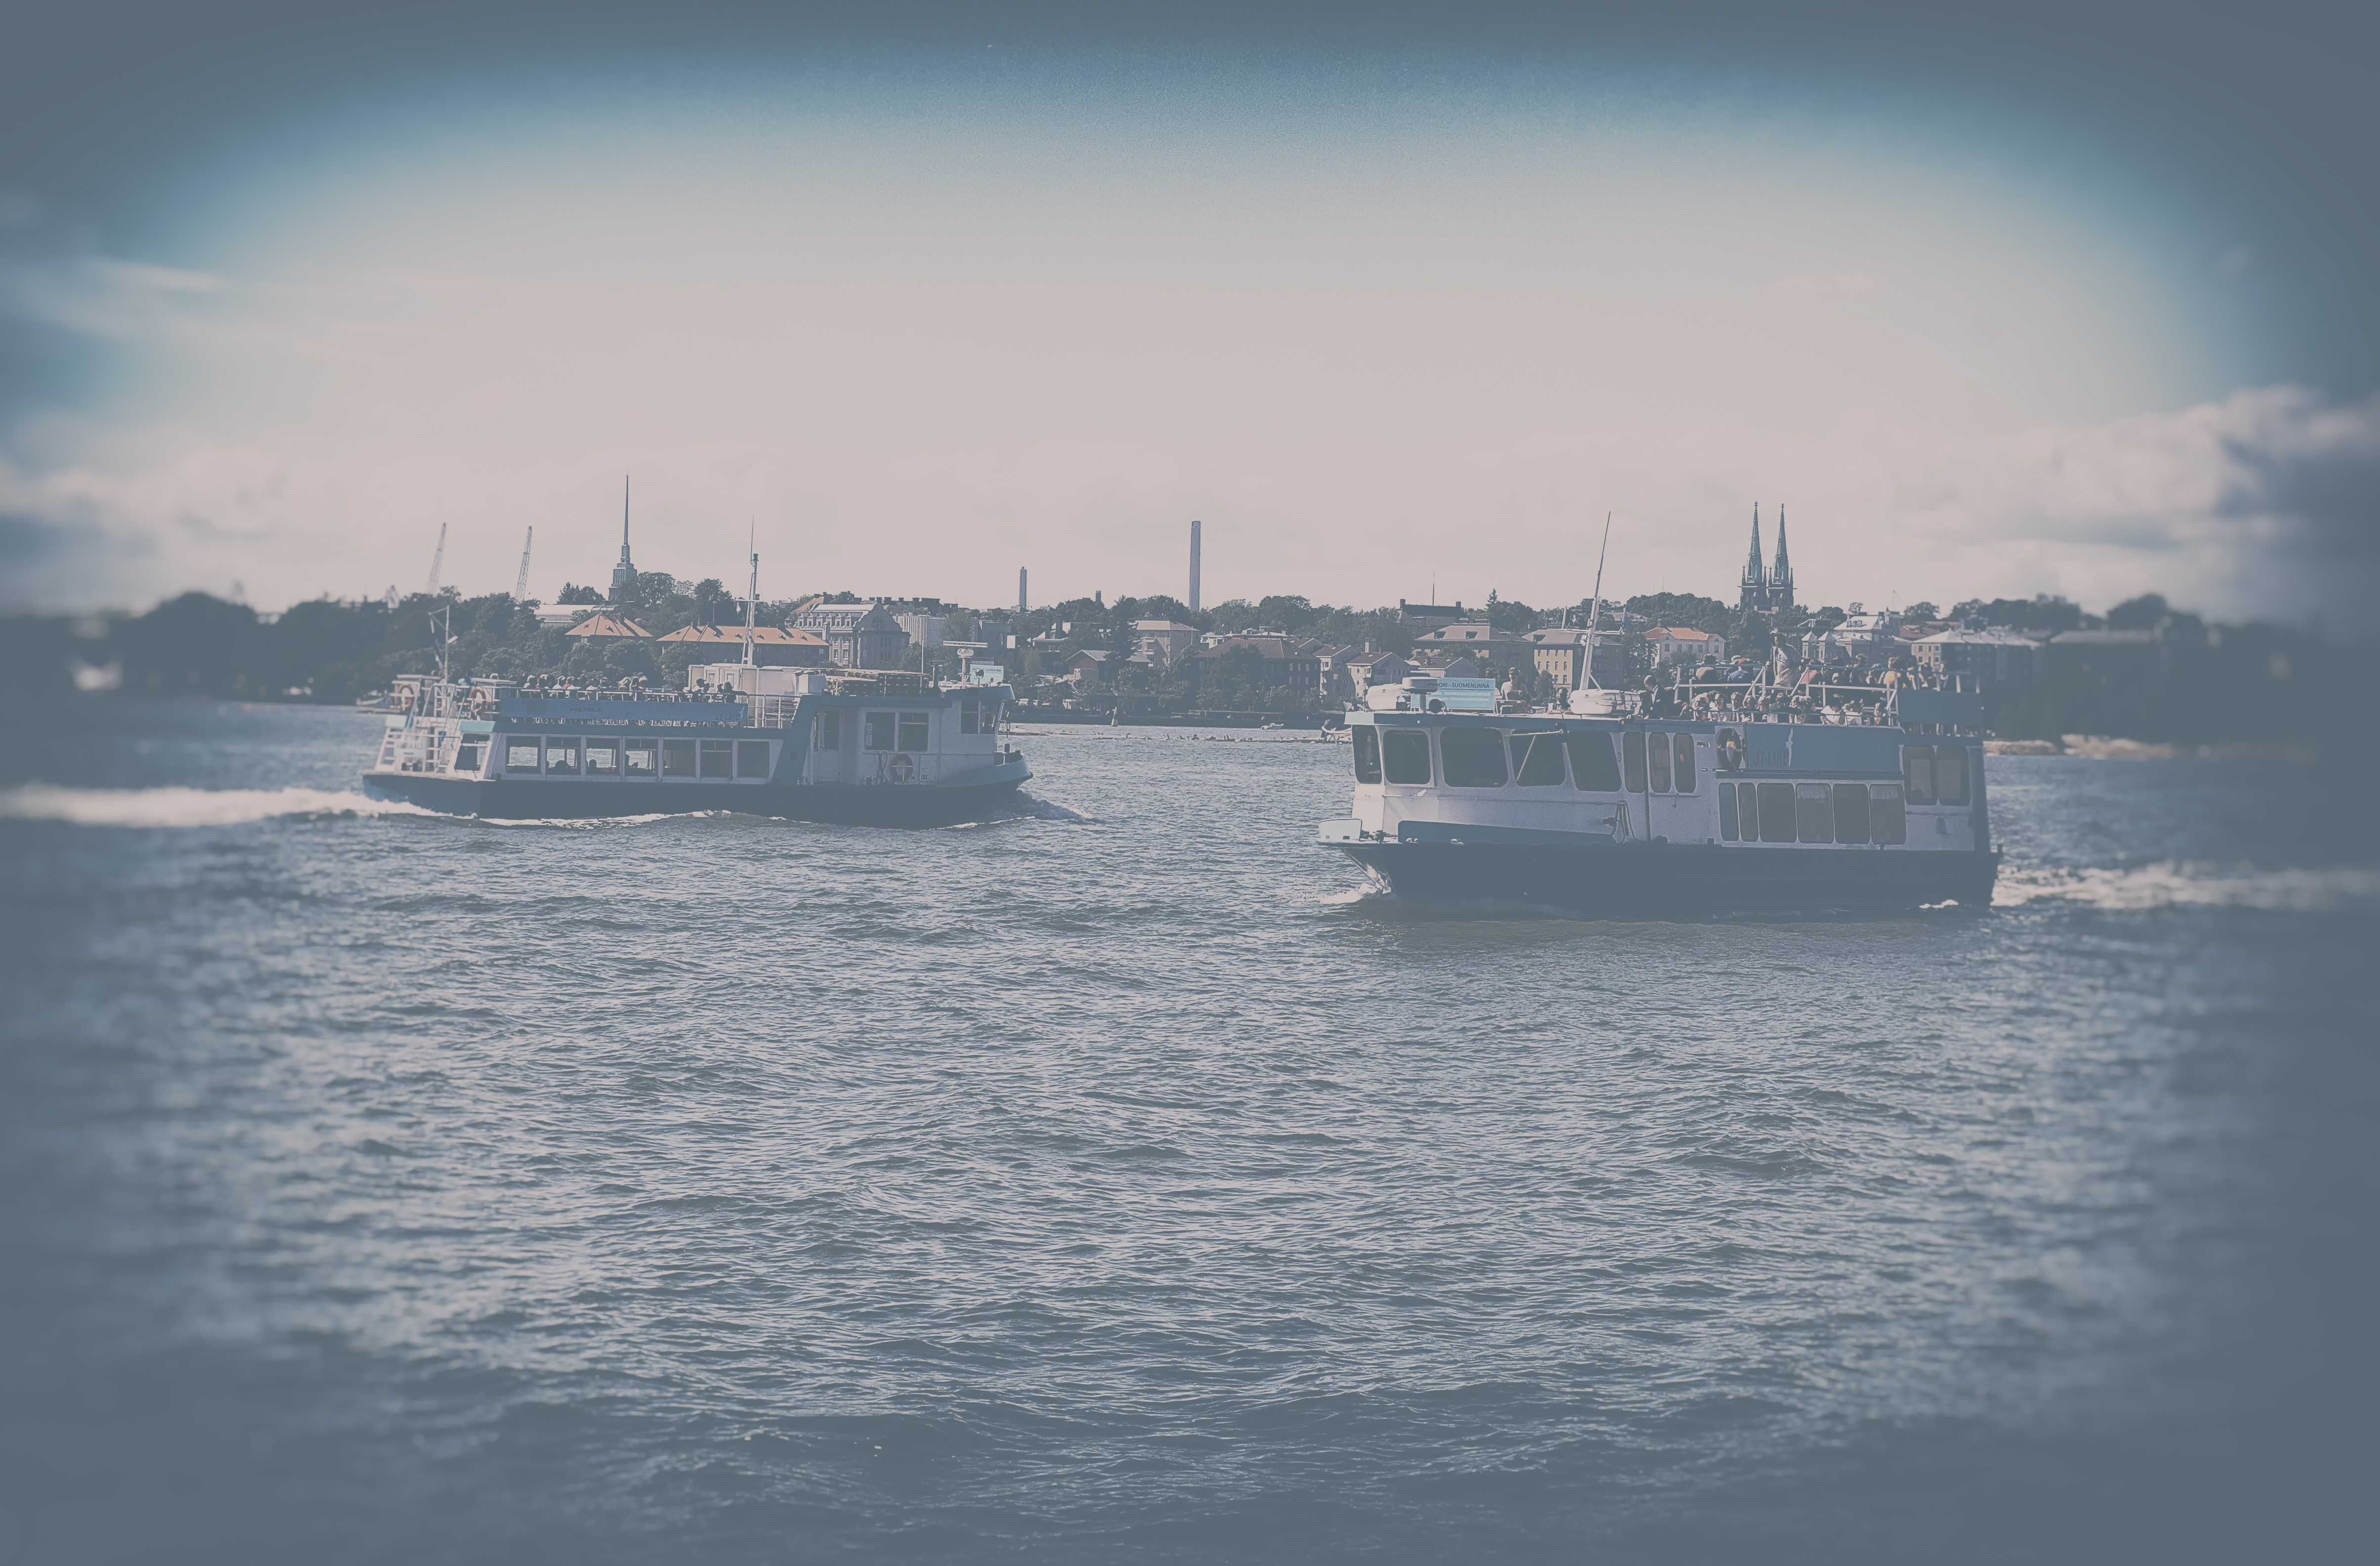
sea, coast, water, outdoor, ocean, horizon, cloud, sky, shore, wave, ship, vehicle, chimney, bay, harbor, church, port, bus, ferry, clouds, buildings, towers, finland, helsinki, channel, watercraft, passenger ship, freight transport, tank ship